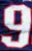
Number: 9